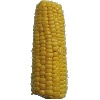
Label: Corn 1